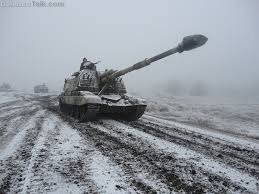
Label: 2S19_MSTA